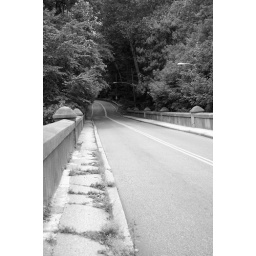
The road in black & white.